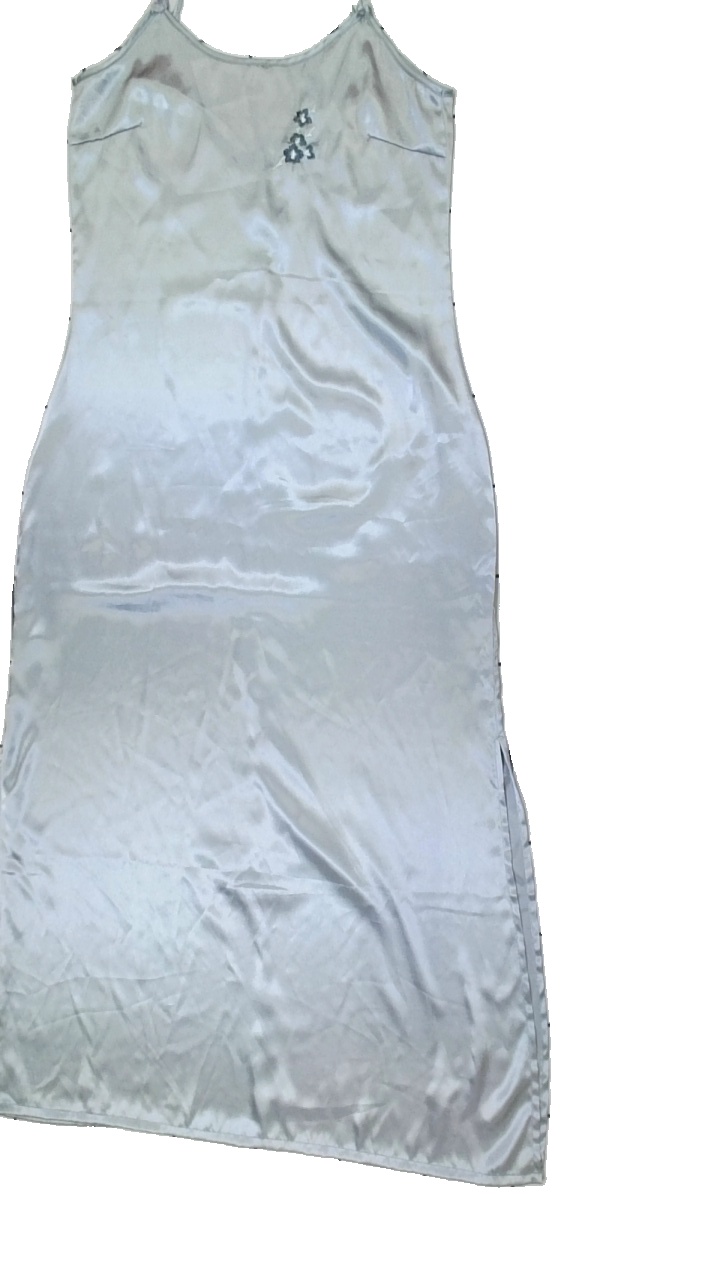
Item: Dress (Ladies)
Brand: Hennes Collection
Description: silver klänning med broderade blommor på
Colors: Grey, White
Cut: Regular
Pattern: Embroidered
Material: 100% polyester
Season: All
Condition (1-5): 5
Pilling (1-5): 5
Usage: Reuse
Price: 50-100